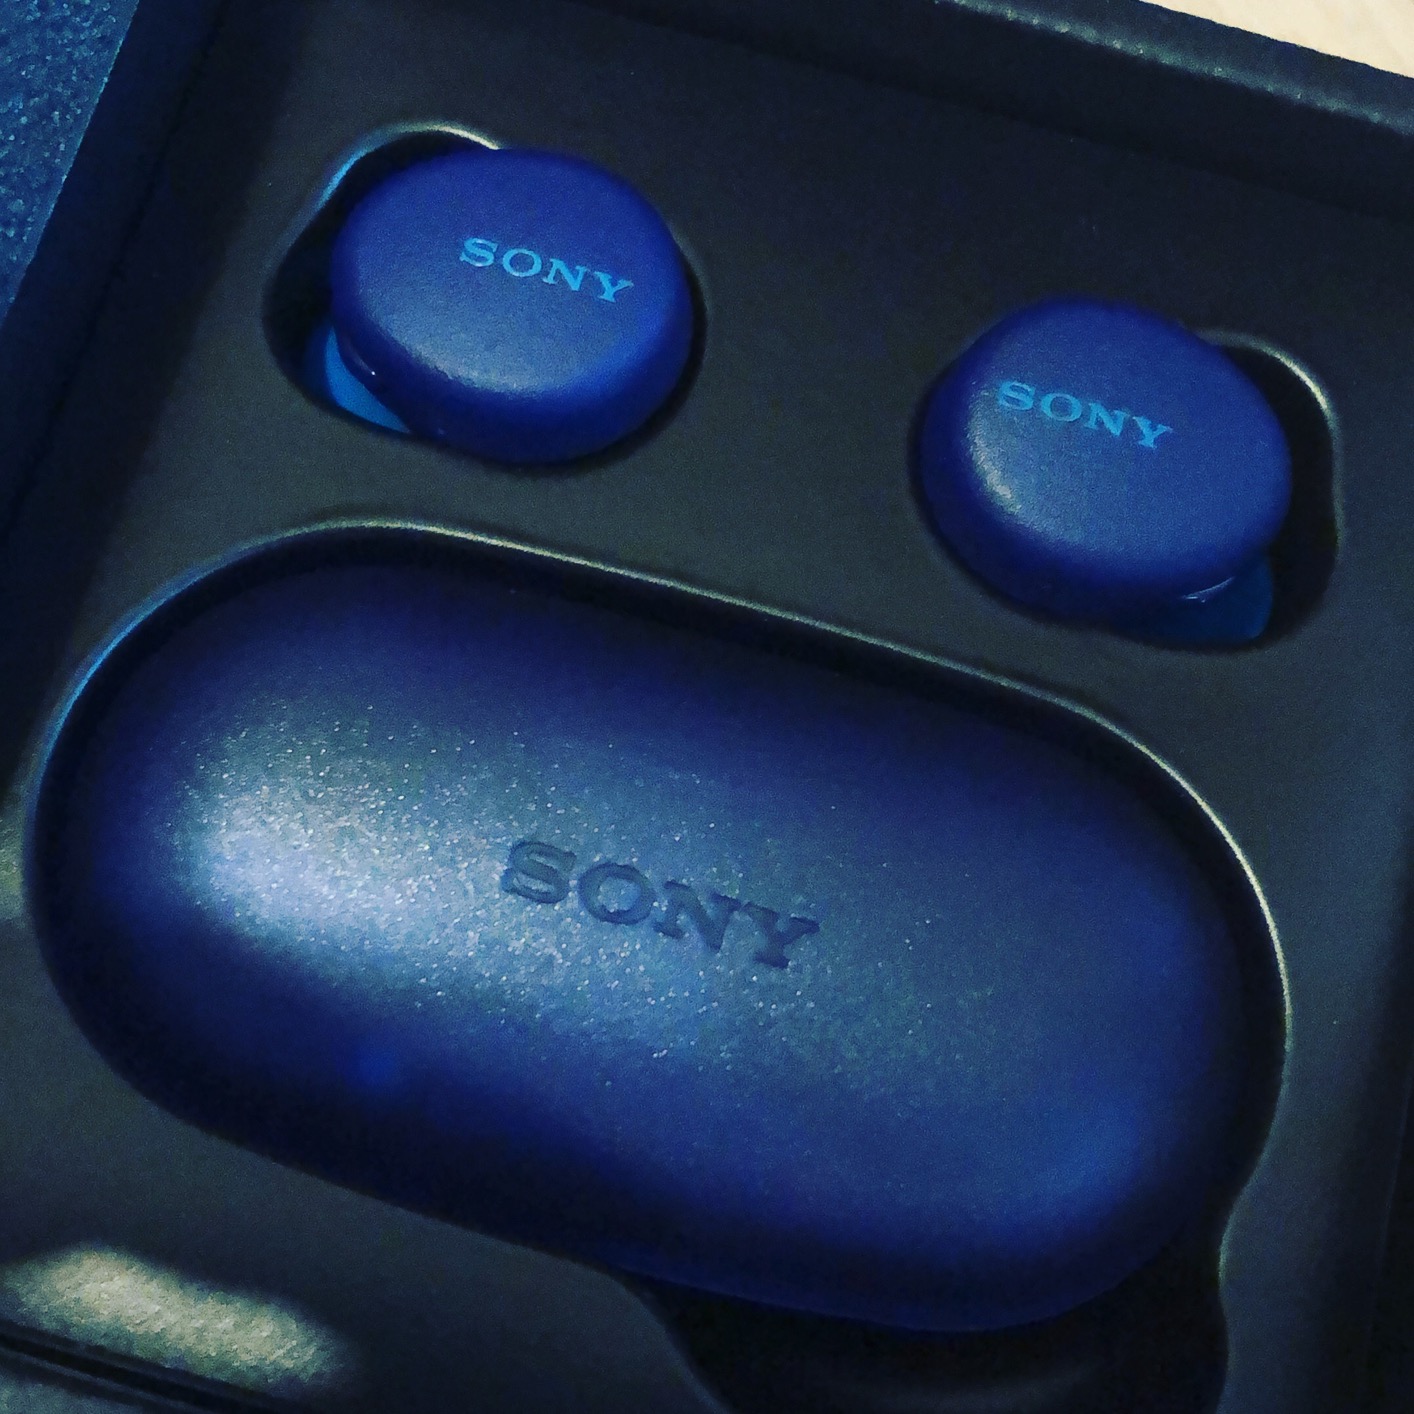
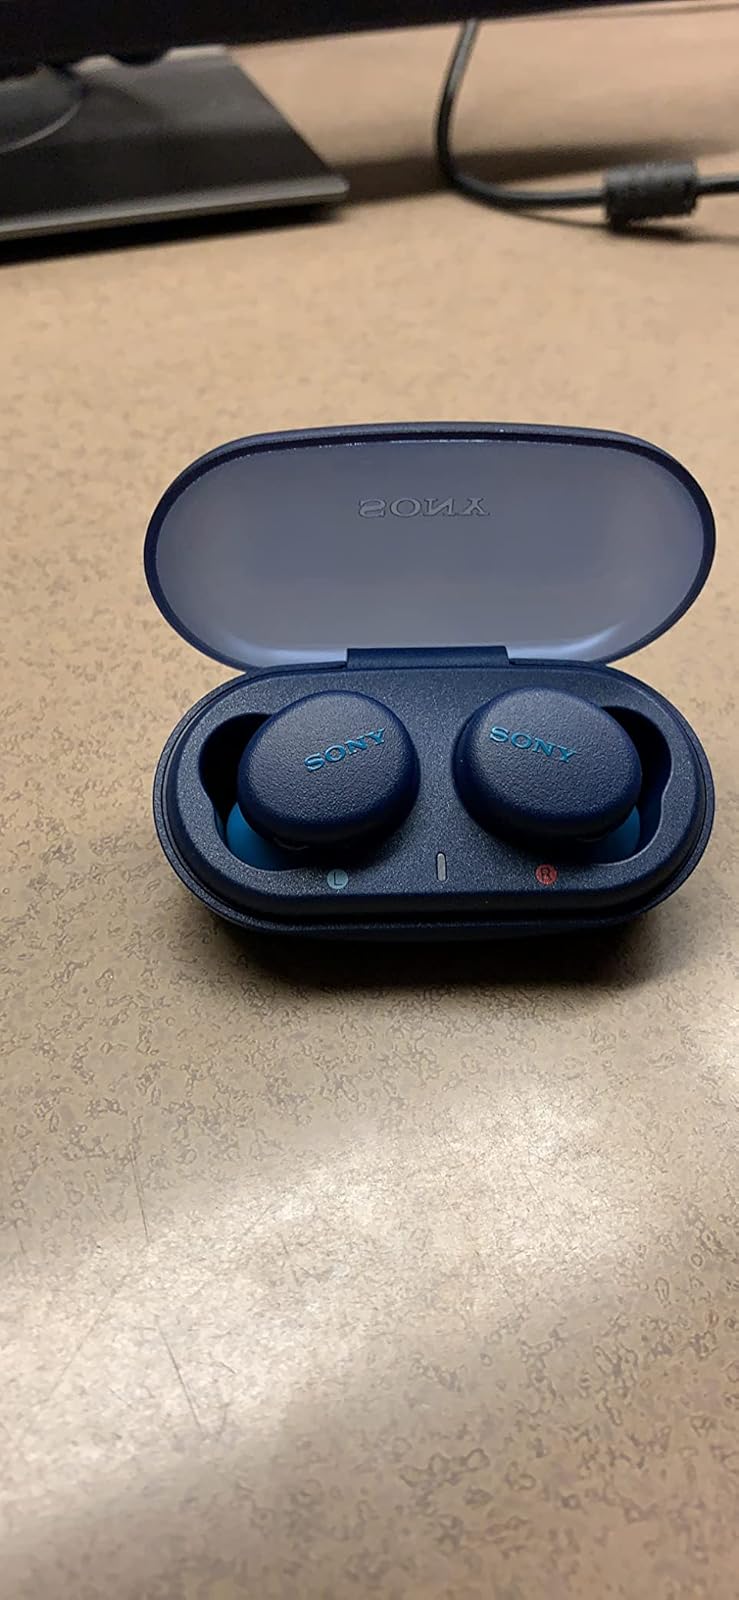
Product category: earbuds
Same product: yes